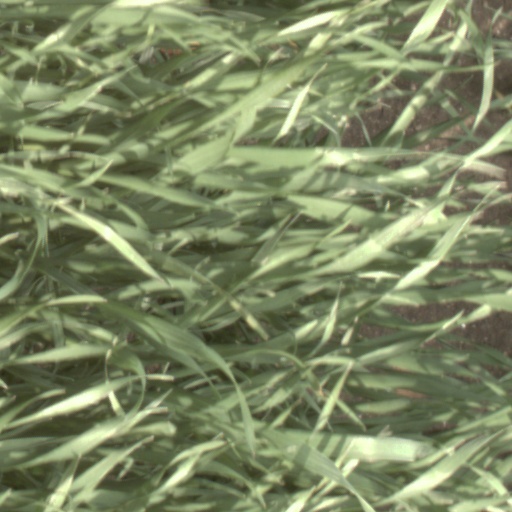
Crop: wheat